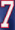
Number: 7